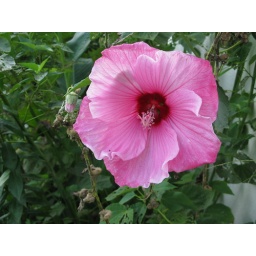
A flower on the side of the retreat house leading to the chapel and retreat house at the abbey in Trappist, Kentucky.